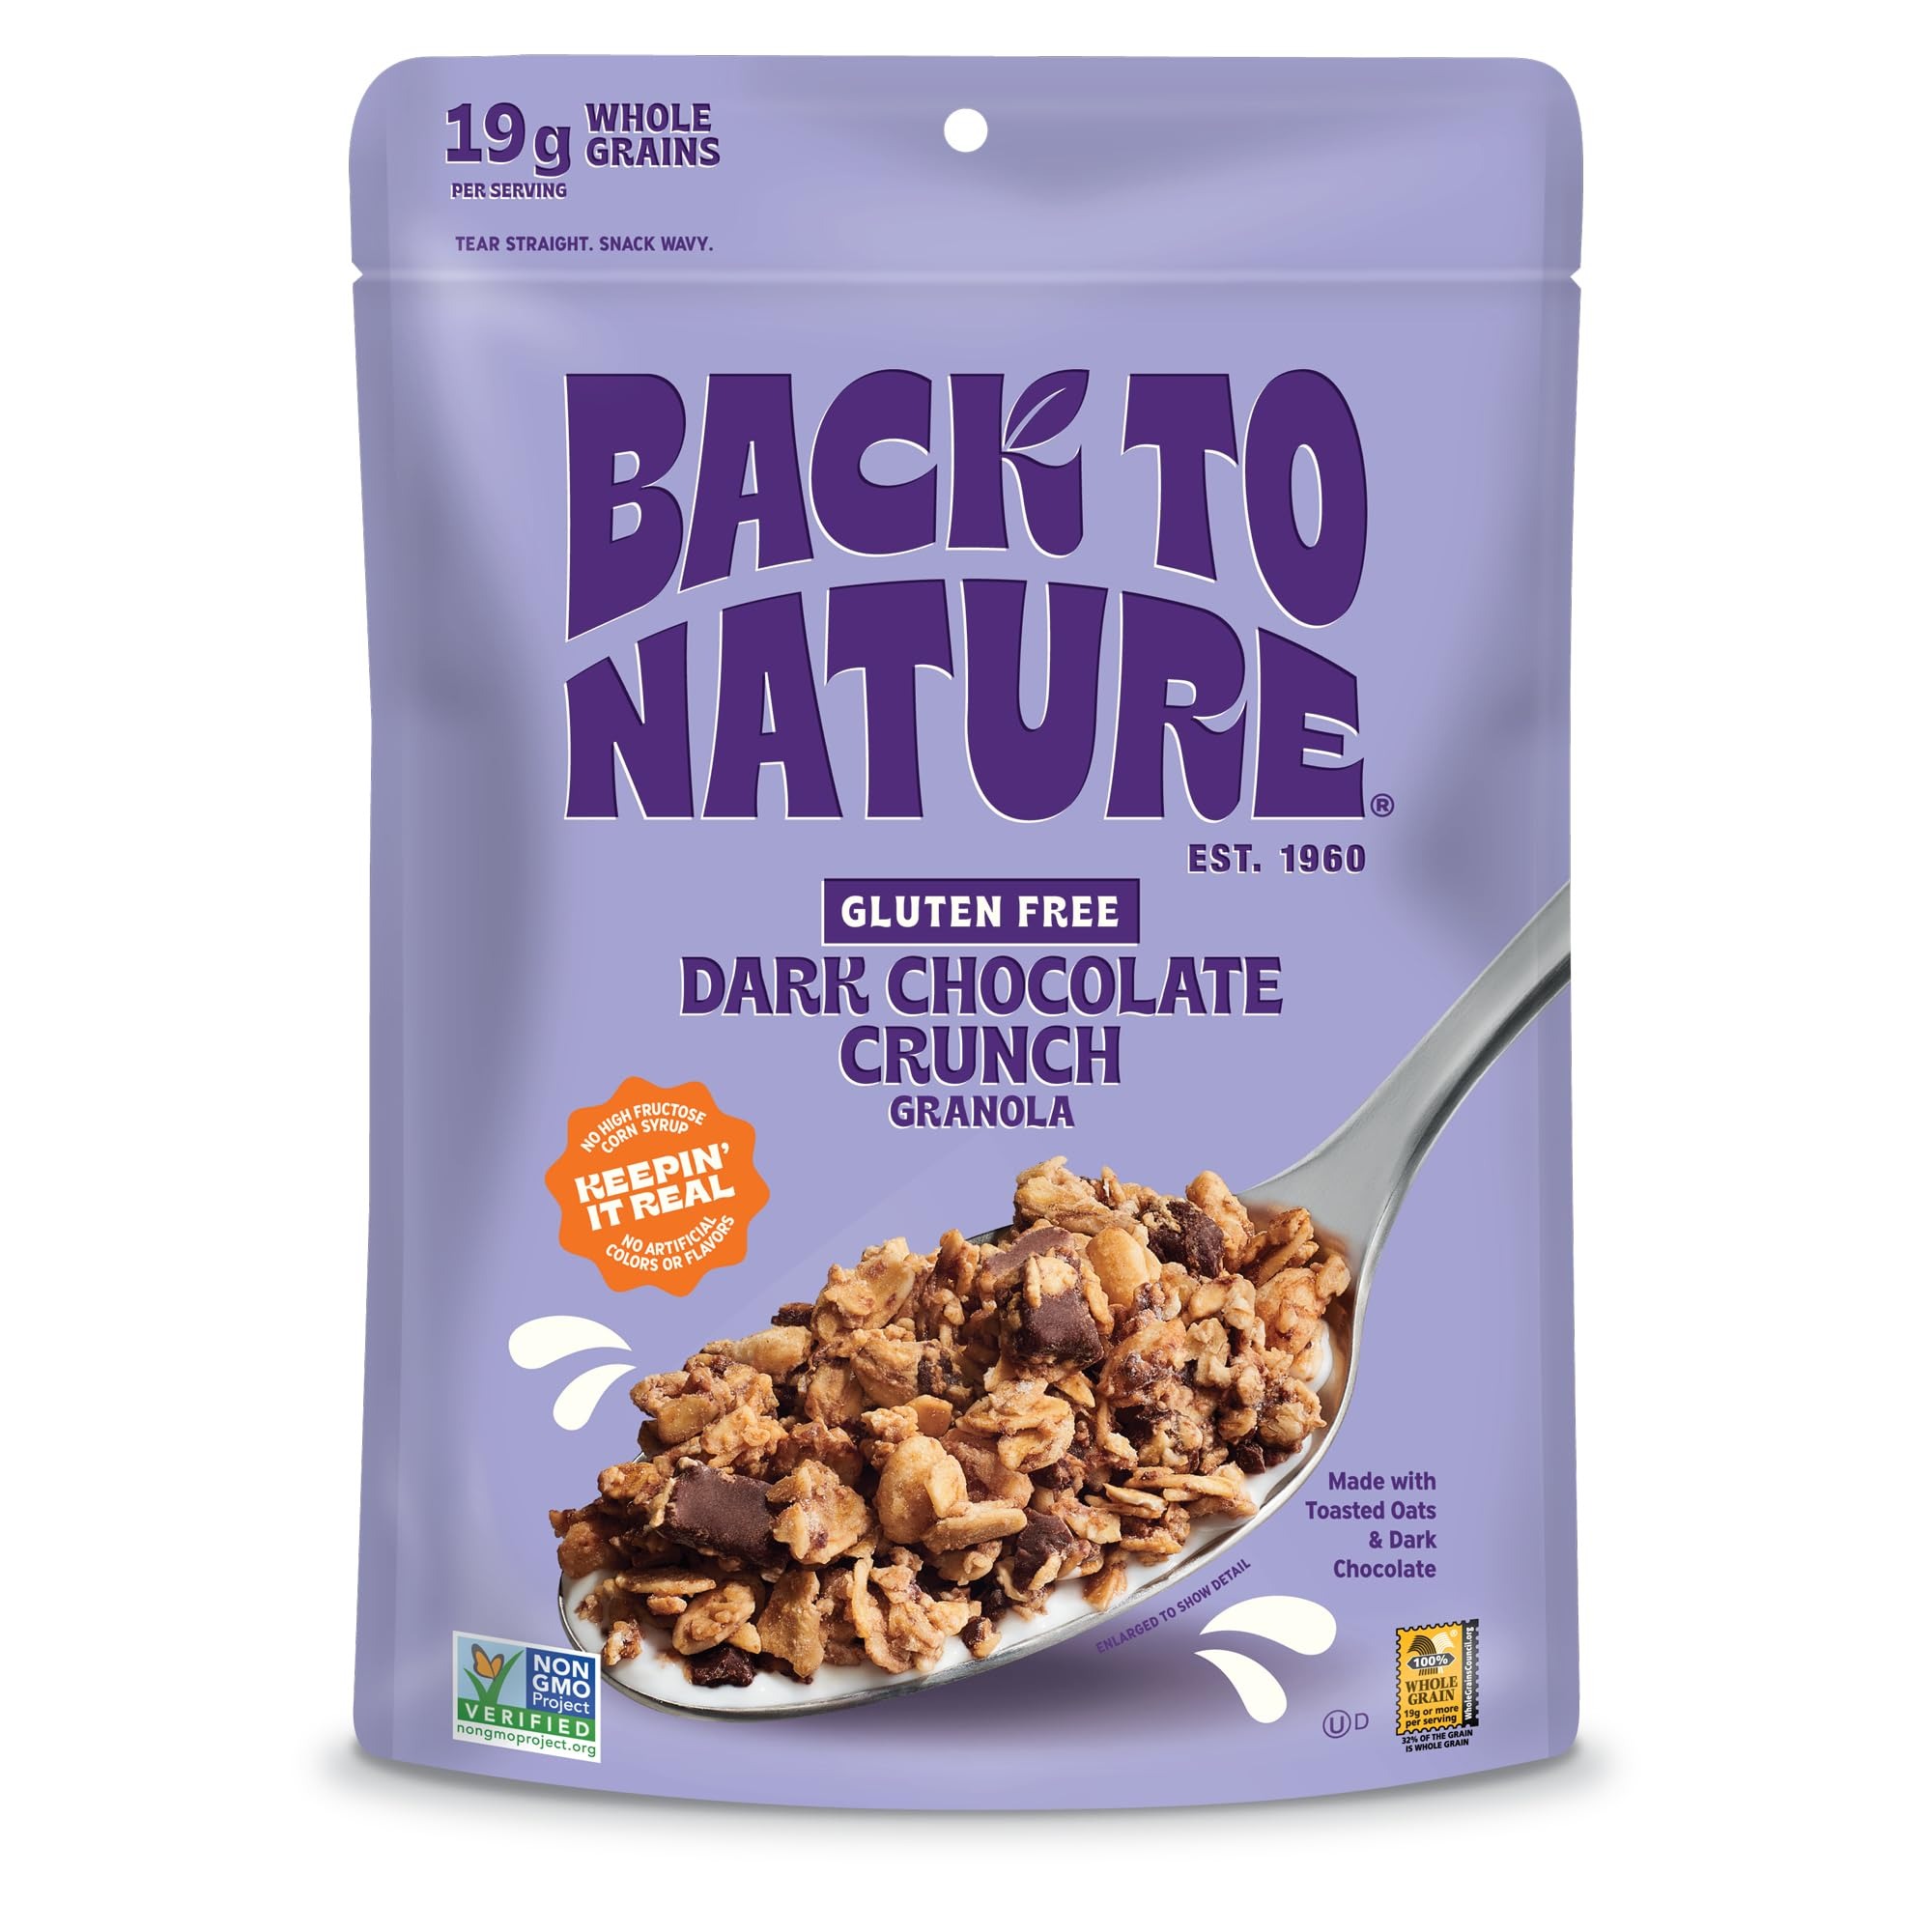
Item Name: Back to Nature Granola Cereal - Gluten Free, Non-GMO, Plant Based Snacks made with Whole Grain Rolled Oats - Chocolate Delight, 11 Ounce
Bullet Point 1: SERIOUSLY TASTY SIMPLE SNACKS: We believe in simply made natural snacks with no artificial flavors or colors. Our products are plant-based with no hydrogenated oils or high fructose corn syrup. You can enjoy great tasting wholesome snacks with no regrets.
Bullet Point 2: YOUR NEW FAVORITE GRANOLA: Enjoy a light & tasty Kosher granola with natural sweetness and crunch. Ditch the processed sweeteners like high fructose corn syrup for the simple joys of snacking with no regrets.
Bullet Point 3: LEISURE SNACKING: Enjoy granola with natural sweetness sourced from organic agave syrup and vanilla; our granola is crafted with whole-grain rolled oats and flecks of crunchy almonds ideal for snacking straight from the bag or mixing with cereal
Bullet Point 4: STOCK YOUR PANTRY WITH BACK TO NATURE: Our mission is to prove that savory snacks can be healthy and loaded with goodness; we offer tasty remakes of America's classic snacks such as crackers, cookies, granola, or nut mixes featuring dozens of flavors
Bullet Point 5: CALIFORNIA ROOTS SINCE 1960: Our mission began in the warm & sunny Golden State where we captured that easy breezy, natural, and healthy state of mind. We think natural tastes better so our super tasty snacks create a no-regrets snacking experience.
Value: 11.0
Unit: Ounce

Price: 51.15